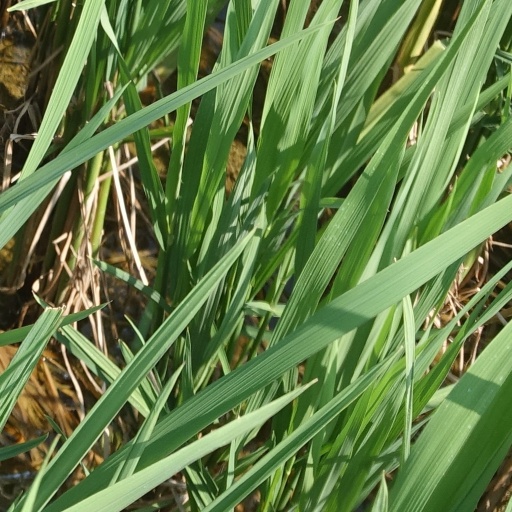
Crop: rice